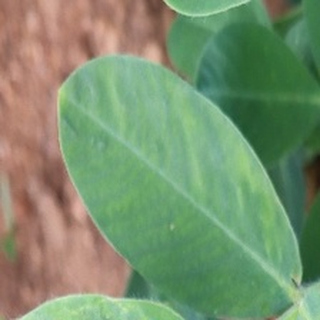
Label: healthy_groundnut